Aruna Stambha

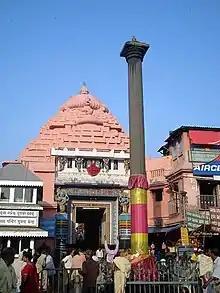
An image of Aruna Stambha in front of the Jagannath Temple

It is an important Landmark of Puri and the pilgrims and devotees worship it with great reverence. The Stambha has a magnificent base carved with military scenes and other figures. Its Capitol is ornamented by a series of lotus petals. The monolithic shafts nearly in circumference is sixteen sided. Above this are two gradually diminishing square slabs surmounted by the idol of Aruna in the act of praying to the god Sun. The column is about in height. The whole Stambha is a monument of great beauty.